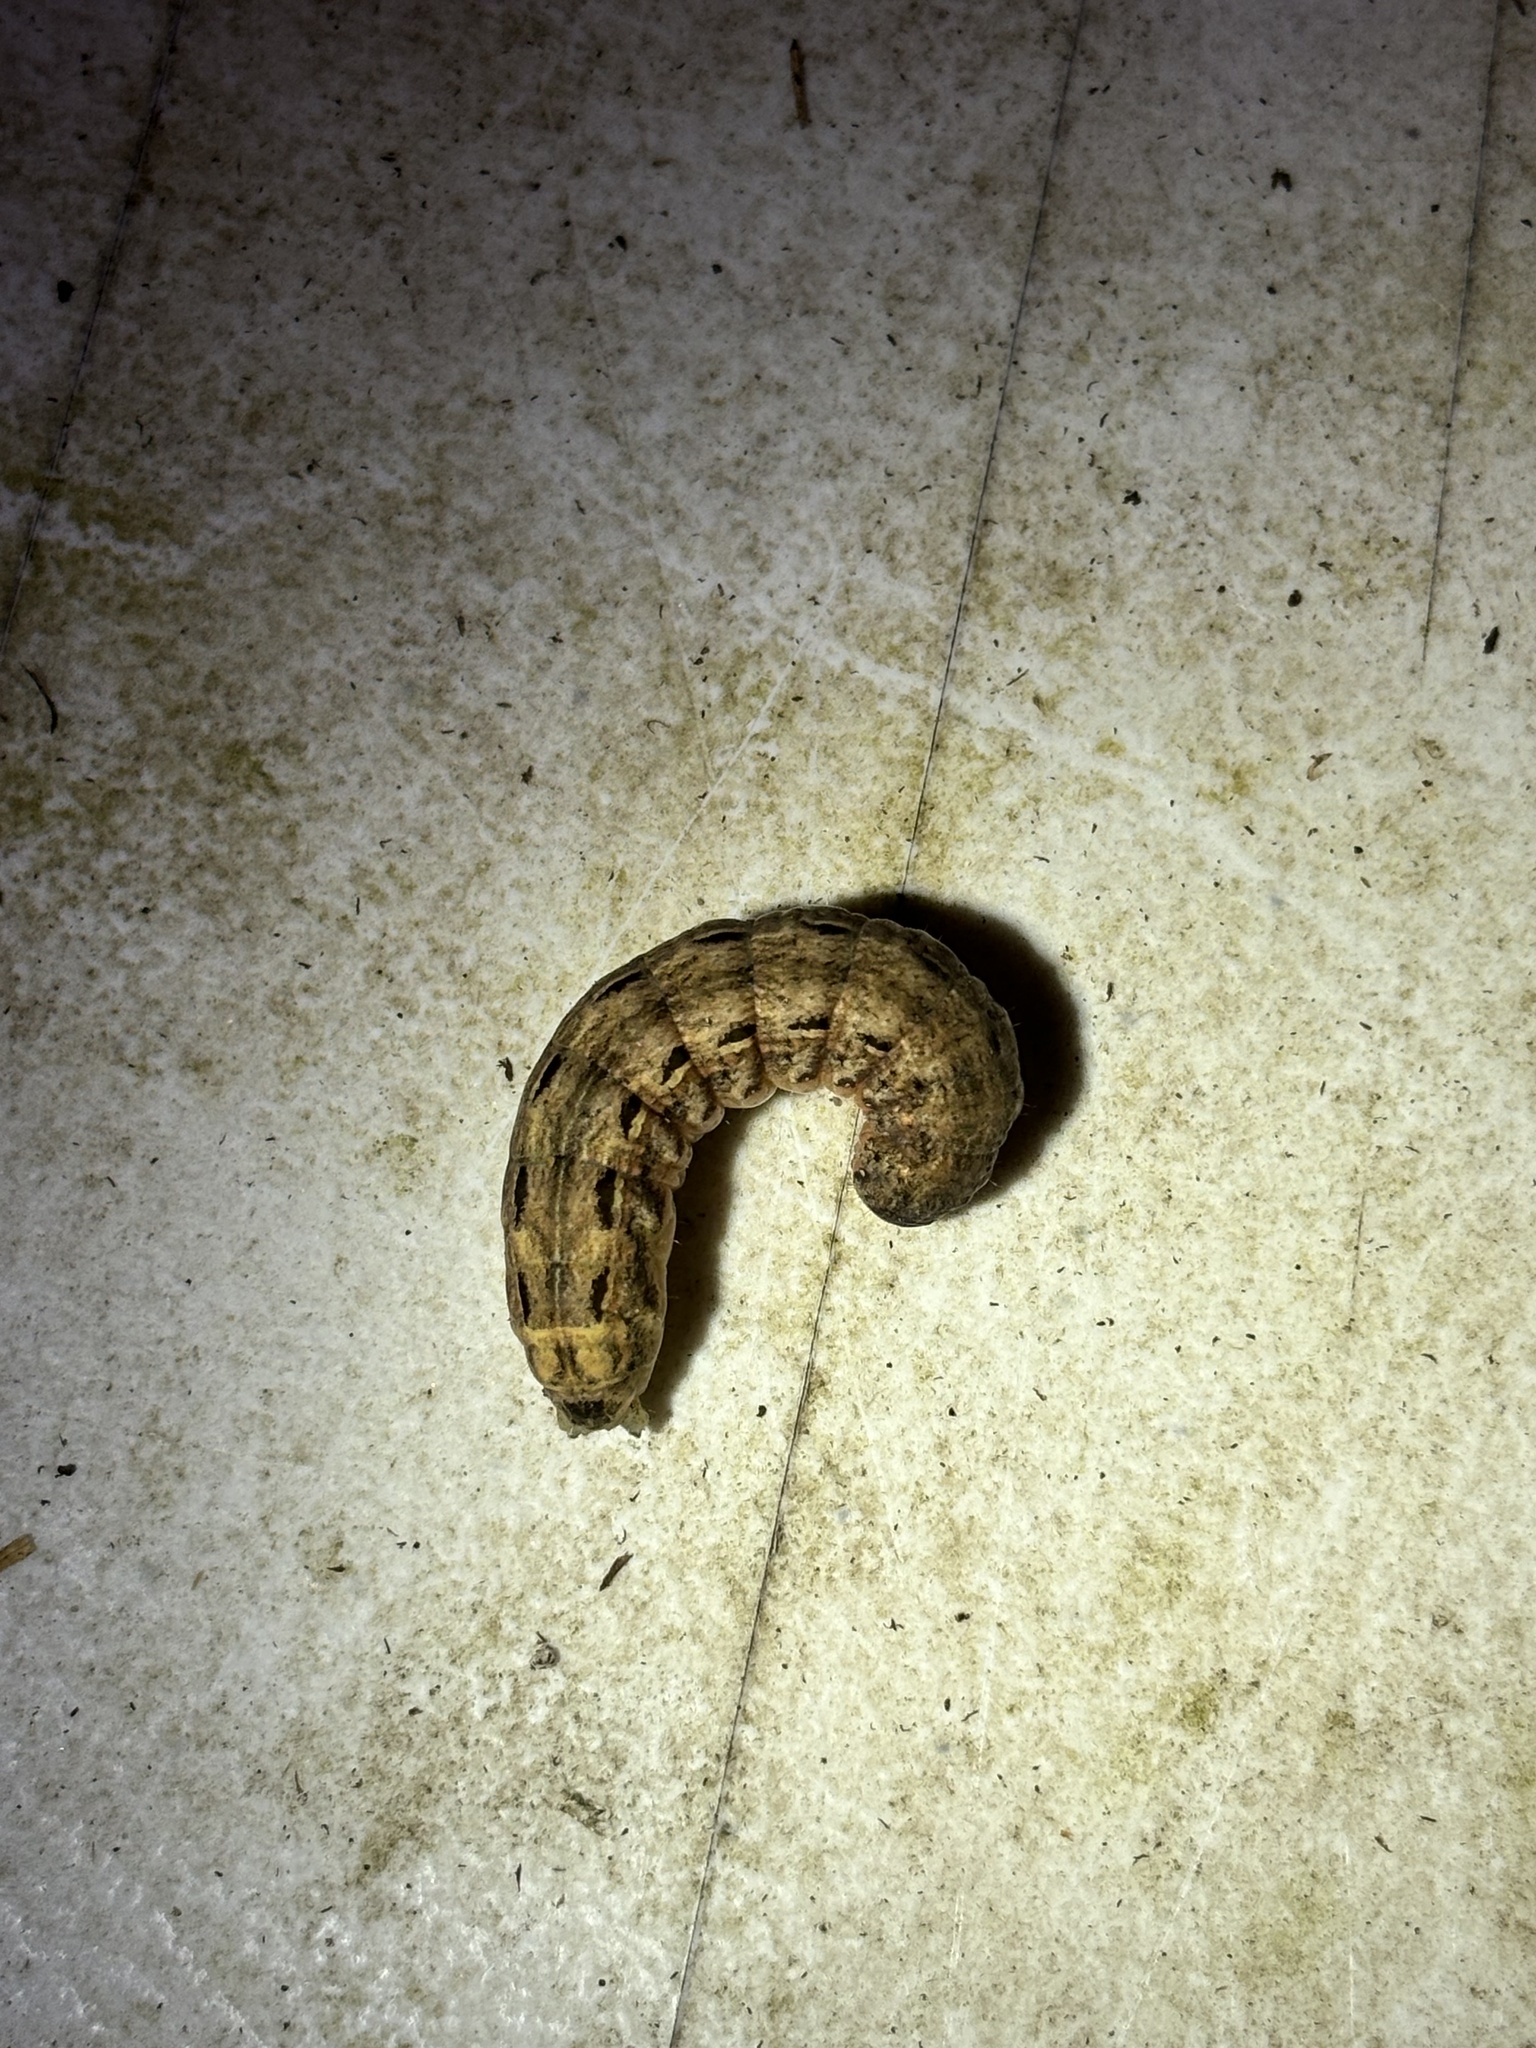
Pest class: cutworms